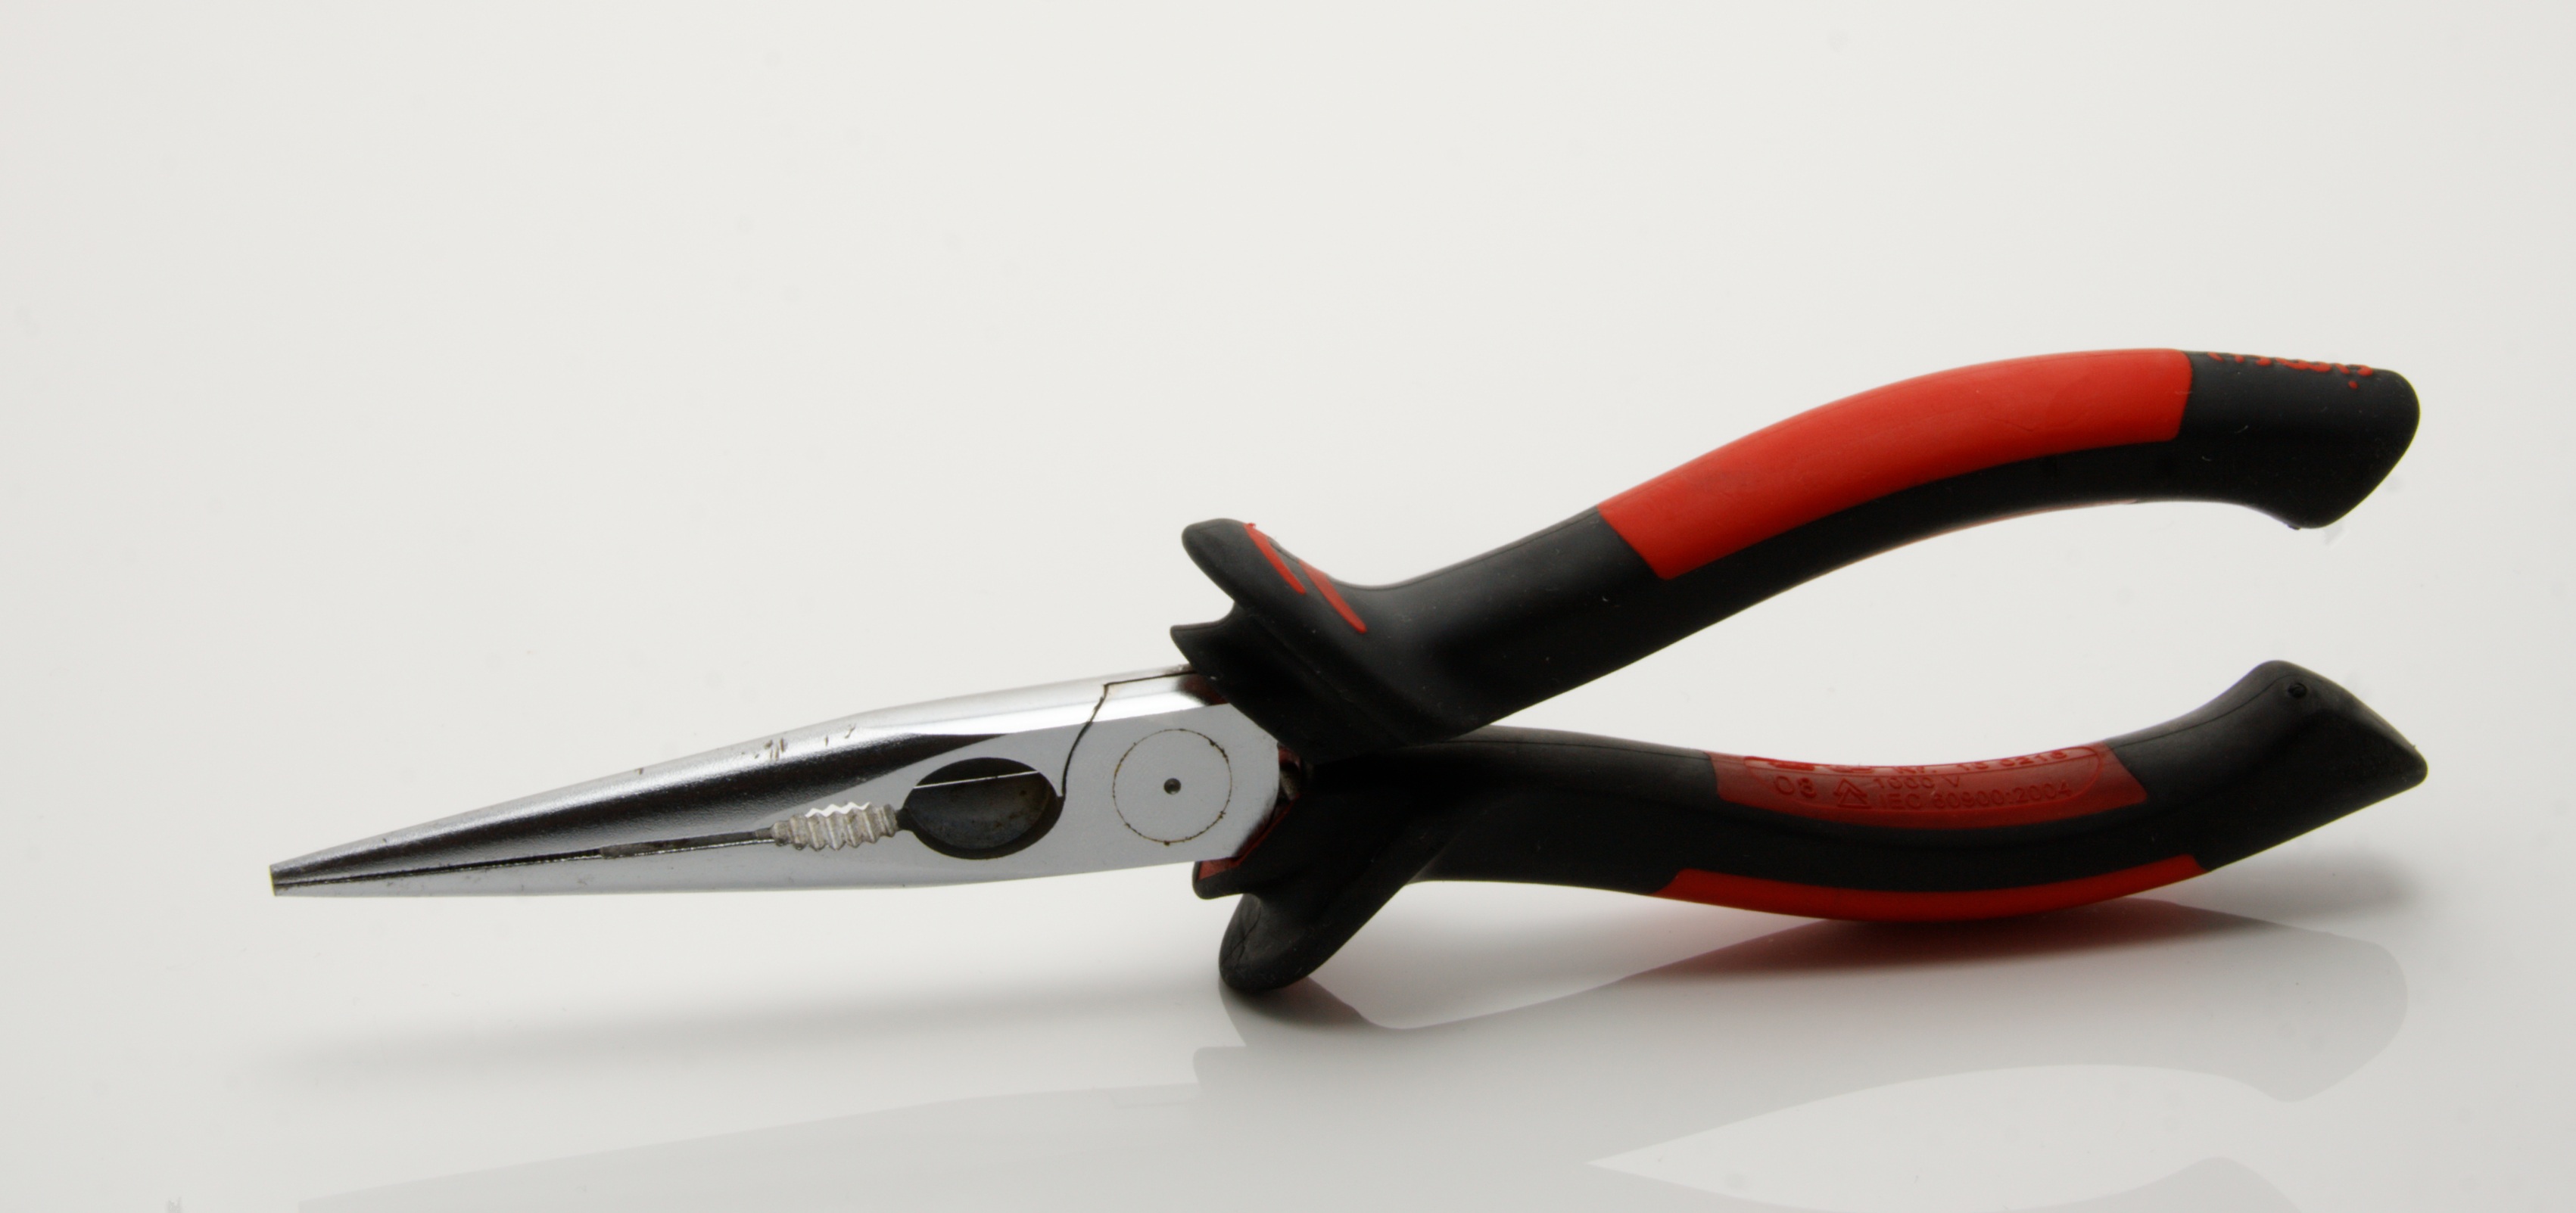
tool, metal, craft, pliers, propeller, needle nose pliers, pruning shears, diagonal pliers